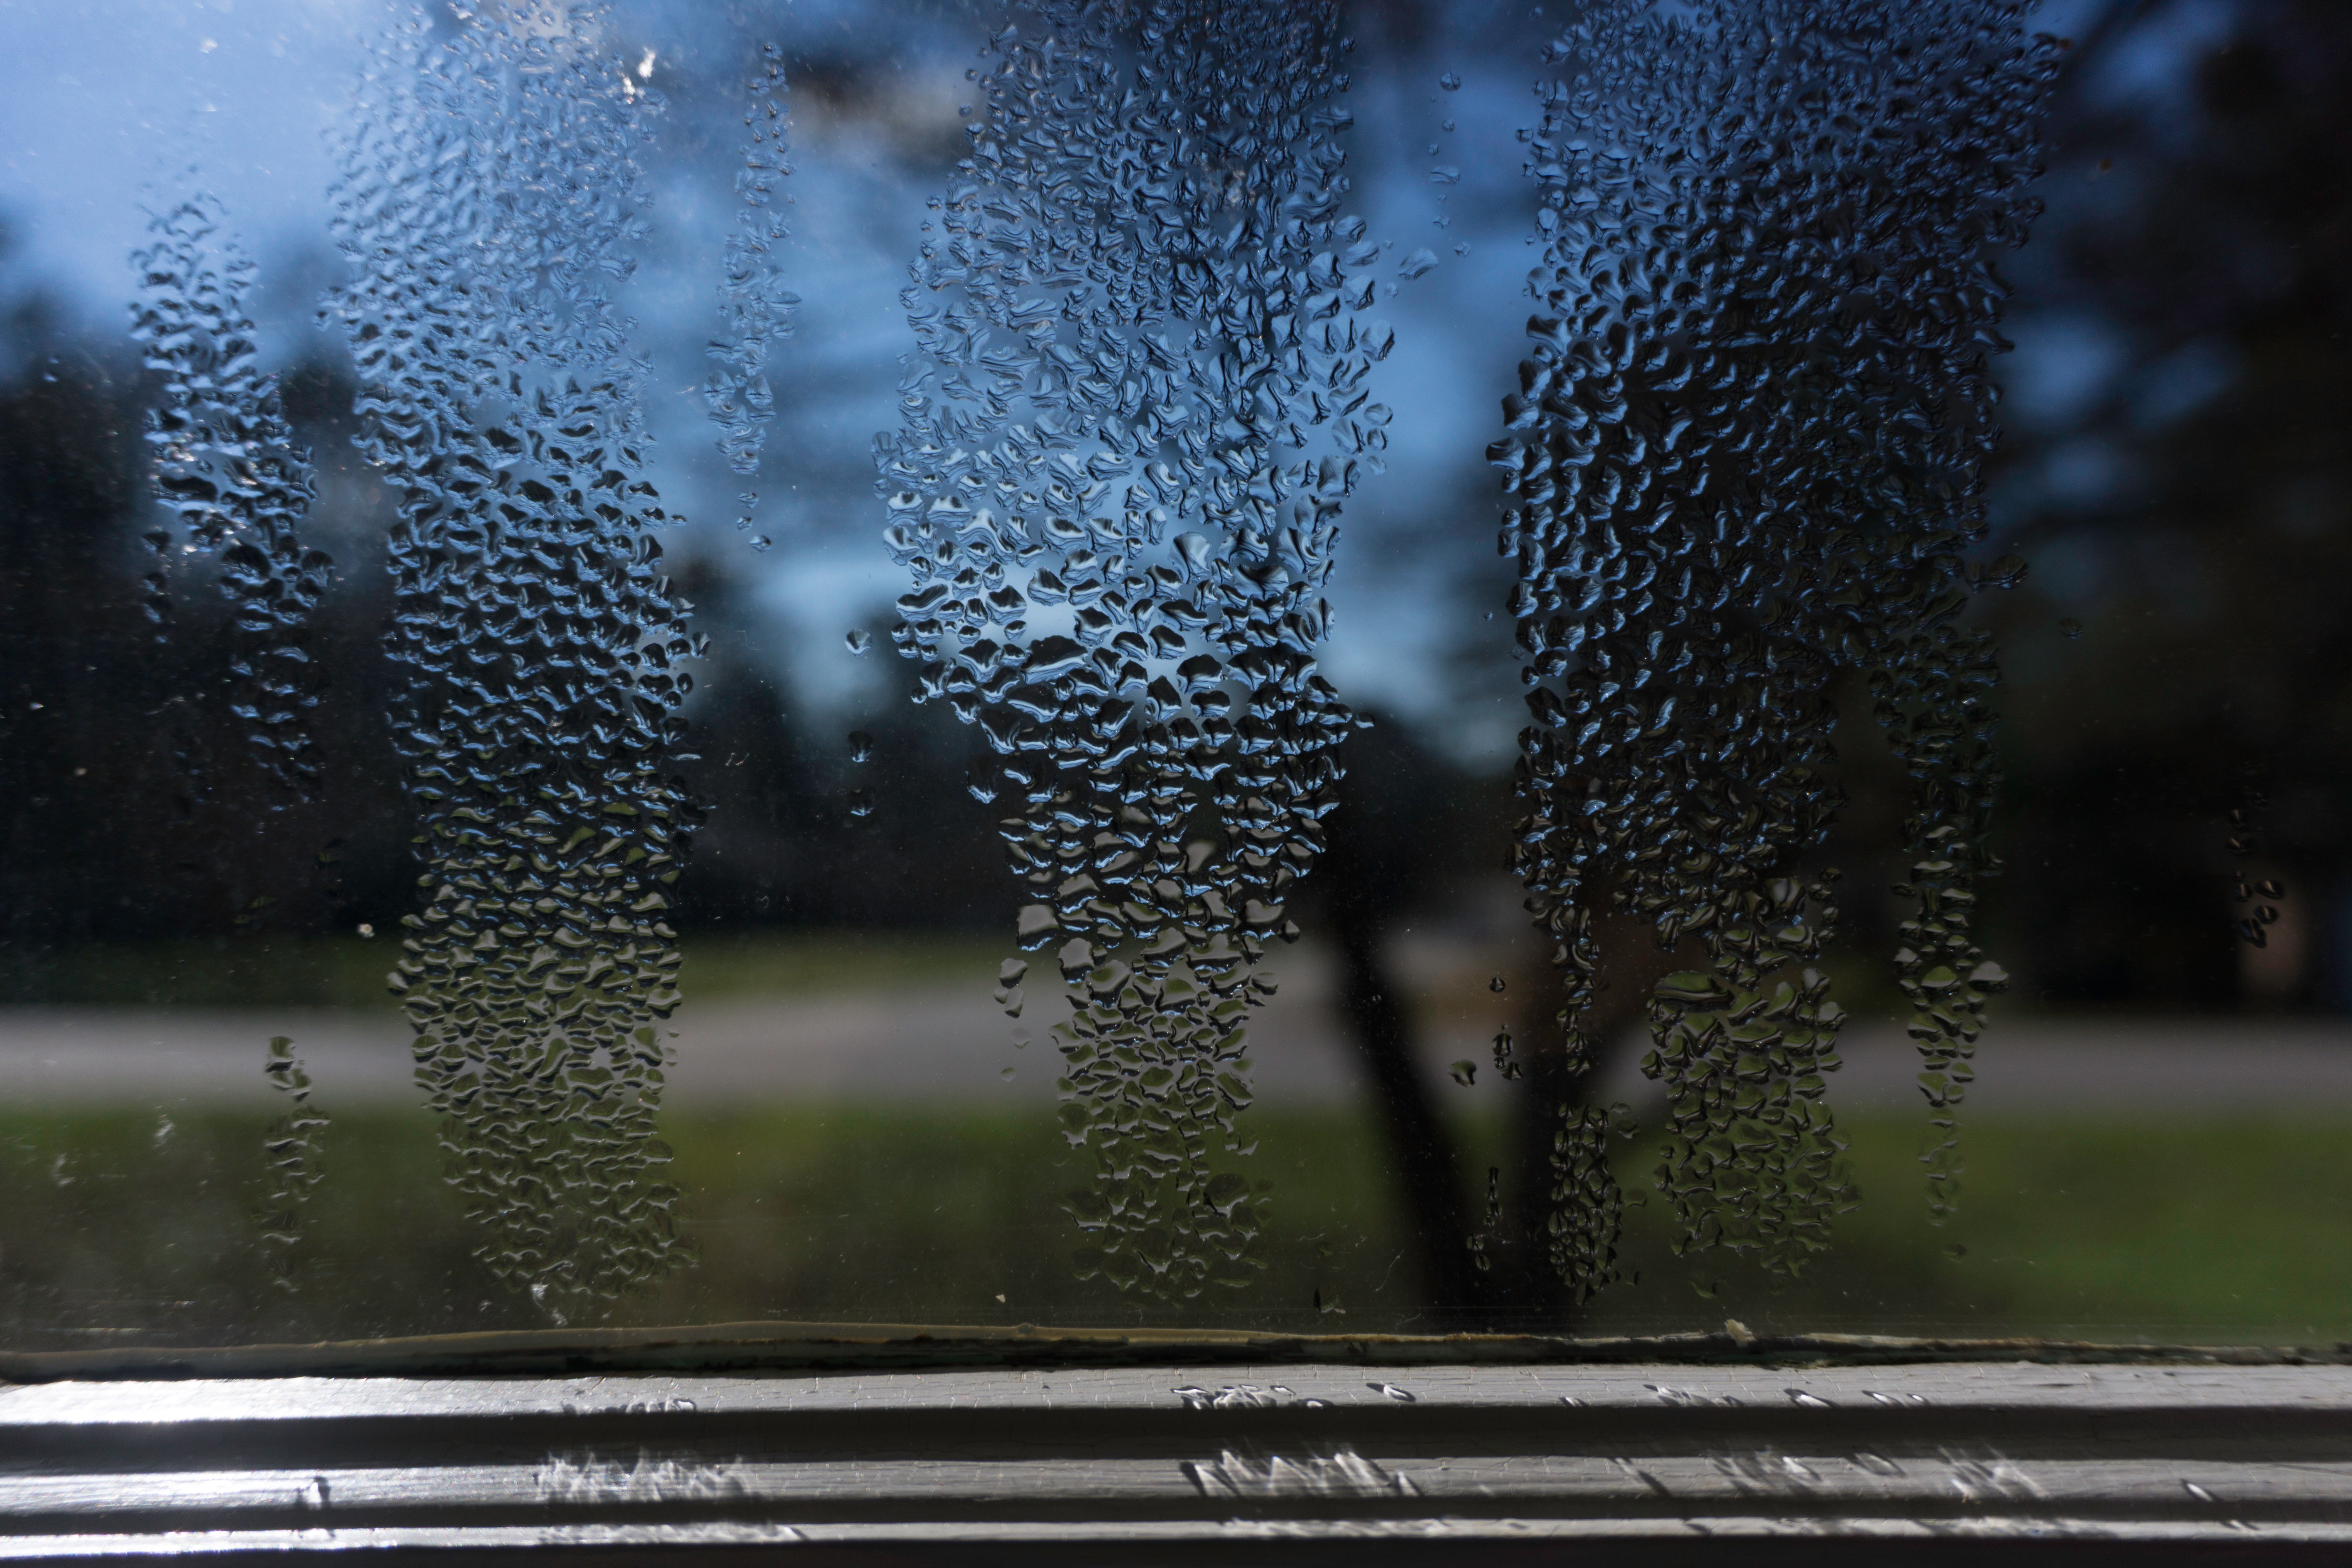
tree, water, snow, light, sunlight, morning, rain, reflection, weather, darkness, freezing, macro photography